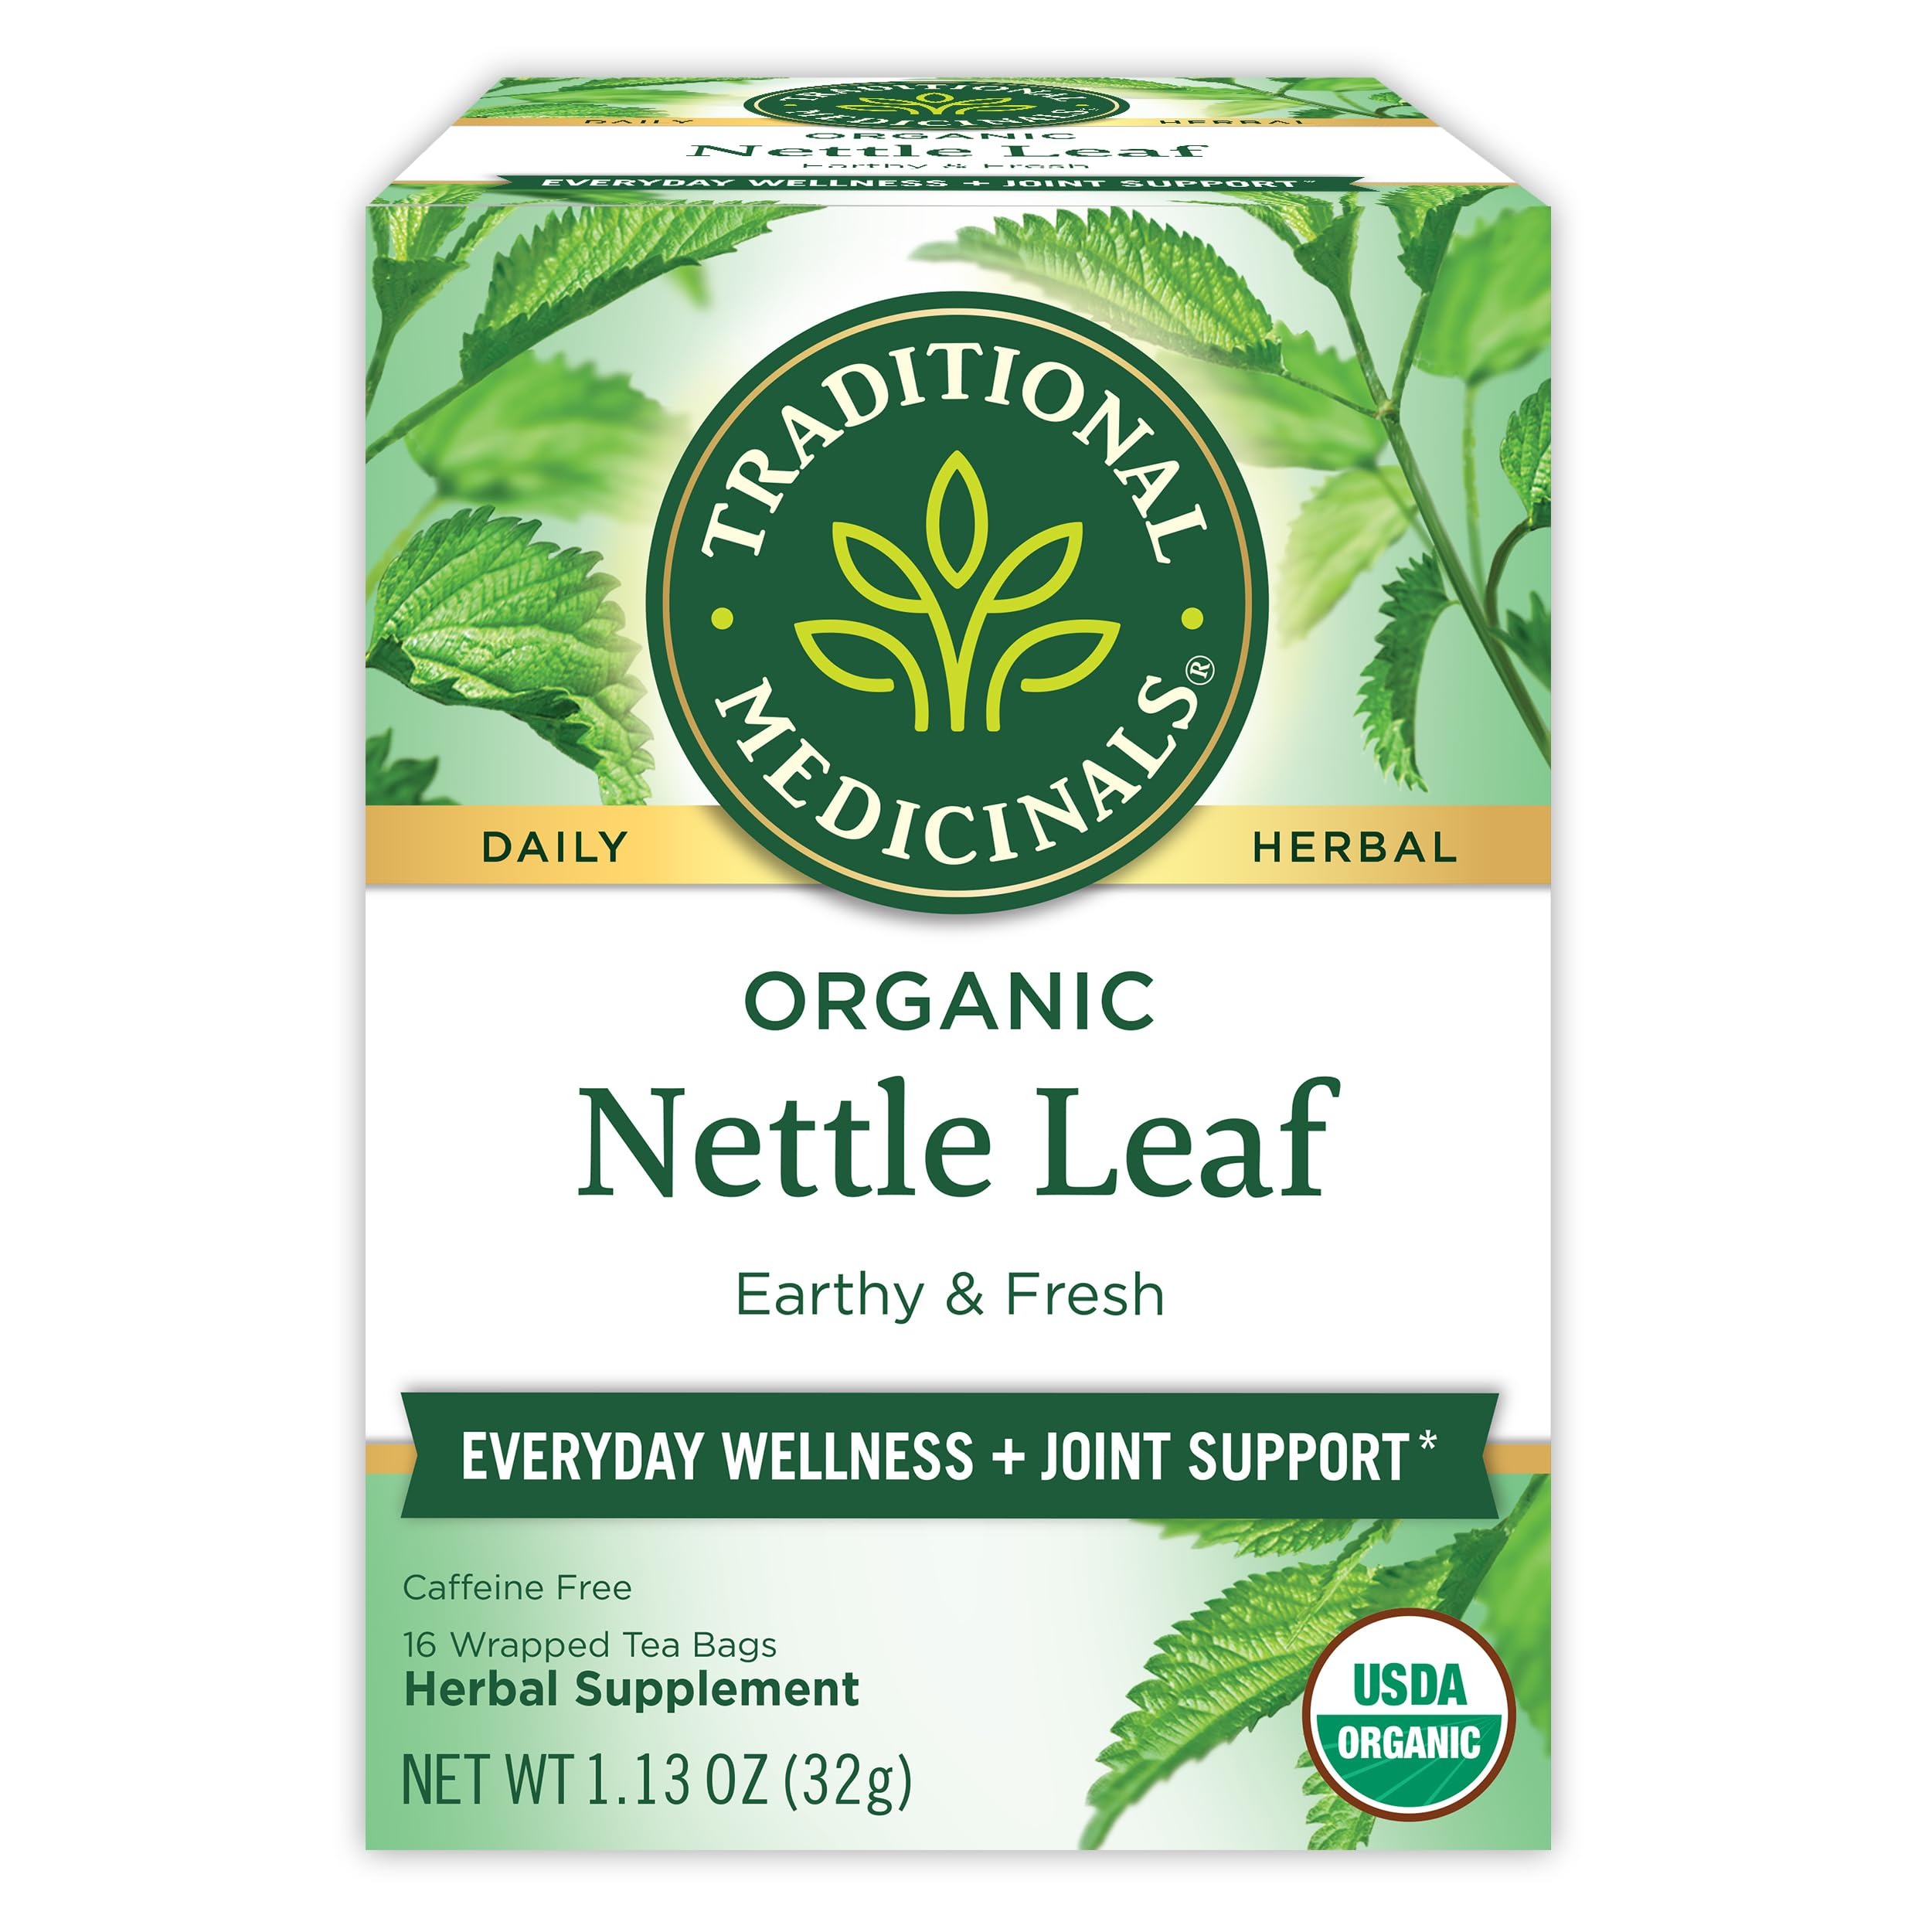
Item Name: Traditional Medicinals Organic Nettle Leaf Herbal Tea, Supports Joint Health & Overall Wellness, (Pack of 1) - 16 Tea Bags
Bullet Point 1: Supports joint health and overall wellness
Bullet Point 2: Non-GMO verified. All Ingredients Certified Organic. Kosher. Caffeine Free.
Bullet Point 3: Consistently high quality herbs from ethical trading partnerships.
Bullet Point 4: Taste: Pleasantly refreshing, hay-like and slightly bitter
Bullet Point 5: Contains one box containing 16 sealed tea bags
Value: 16.0
Unit: Count

Price: 5.32